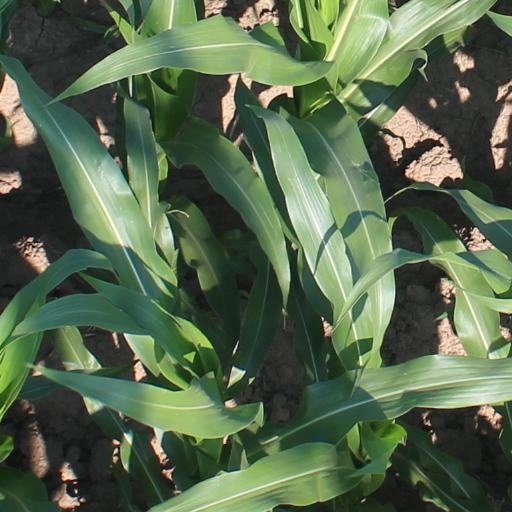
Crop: maize; corn